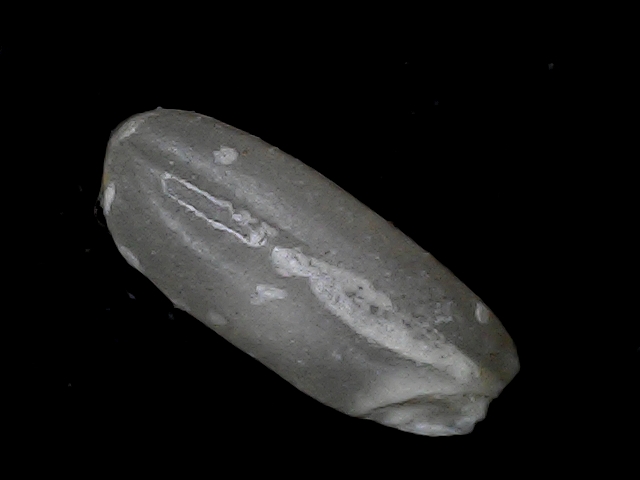
Rice variety: BD93